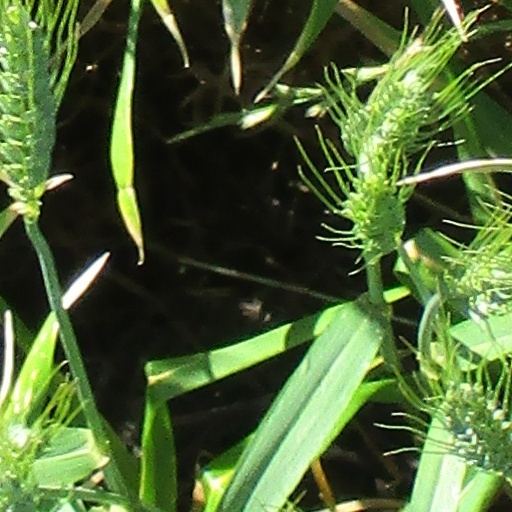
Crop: wheat